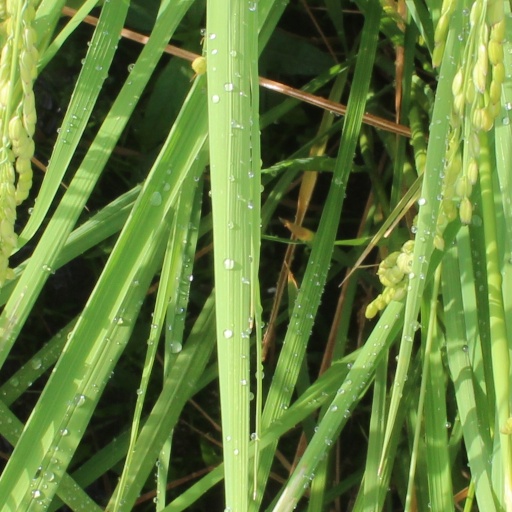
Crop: rice